Johnny Checketts

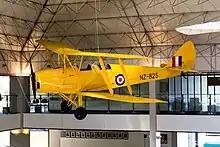
Checketts soloed on a Tiger Moth, shown here in RNZAF colours

Checketts completed his flight training in June 1941 and was commissioned as a pilot officer in the RNZAF. He was posted to the United Kingdom to serve with the Royal Air Force (RAF). He departed from Auckland on 22 July 1941 aboard the "Dominion Monarch".